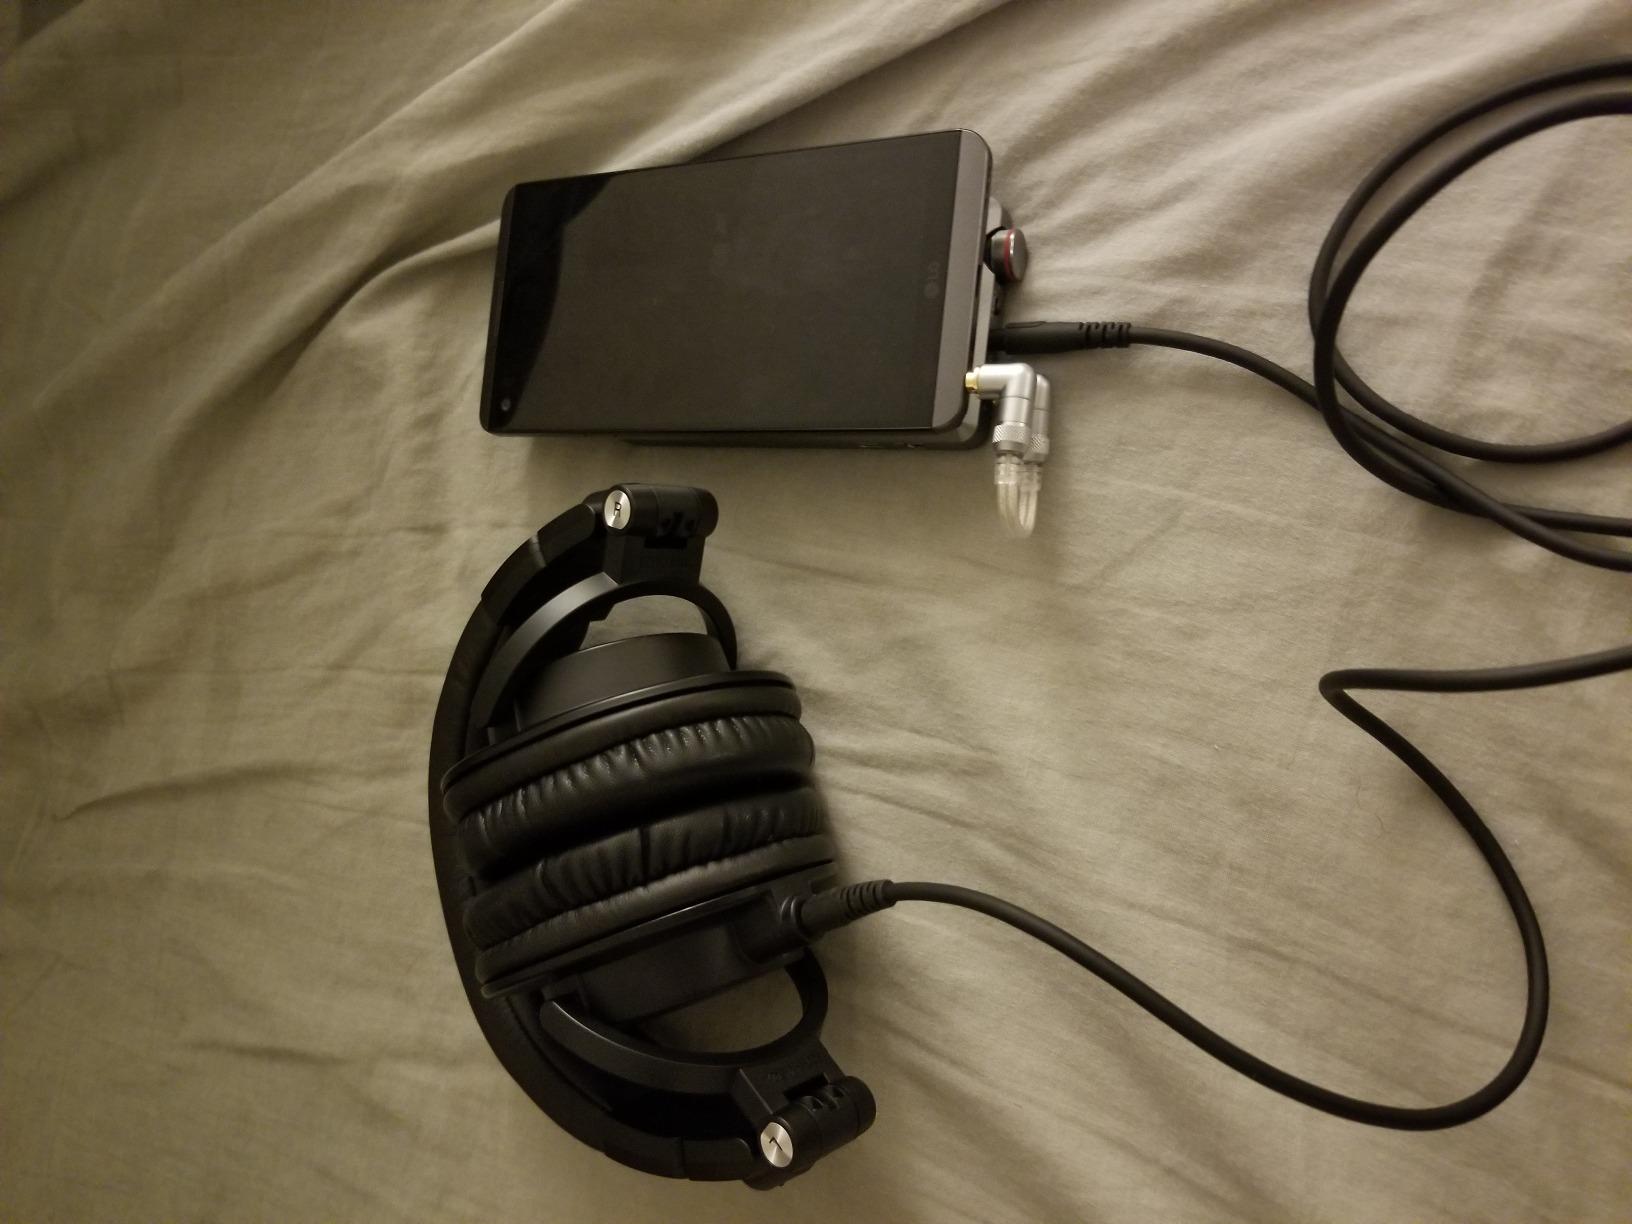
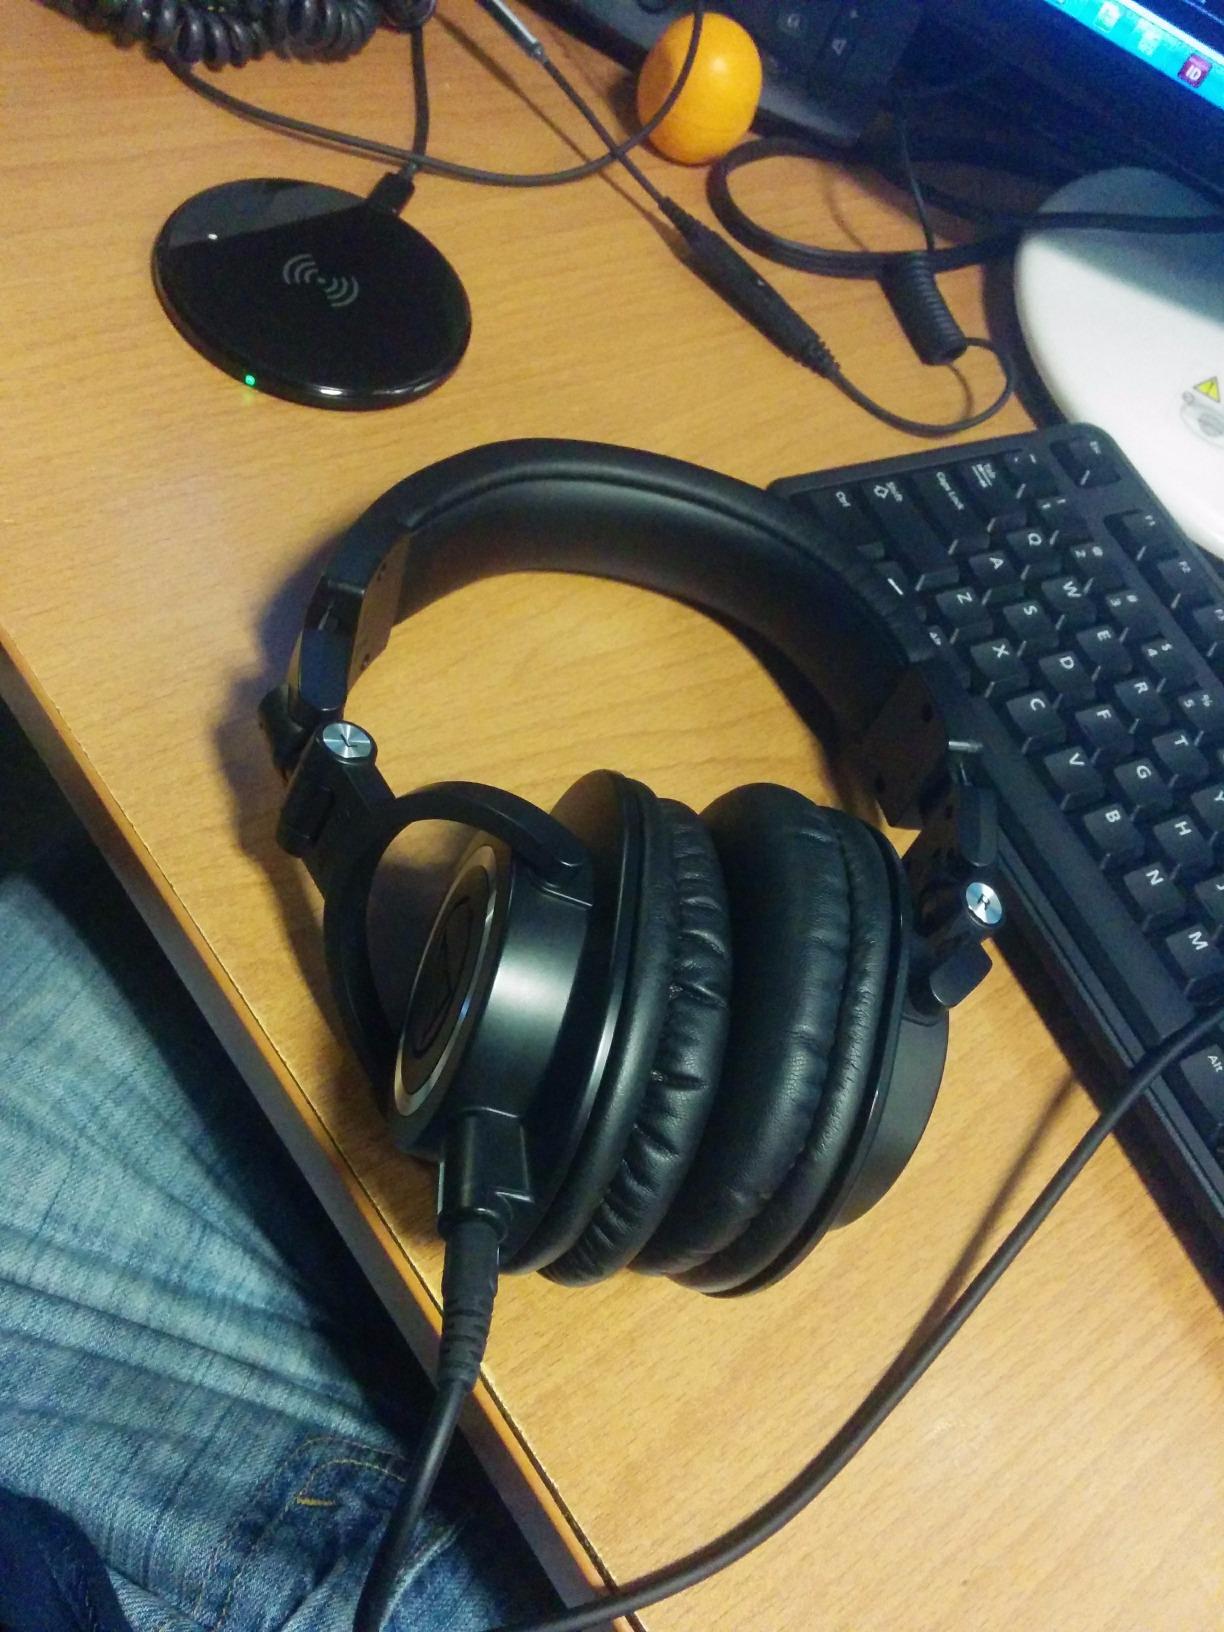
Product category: headphones
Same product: yes